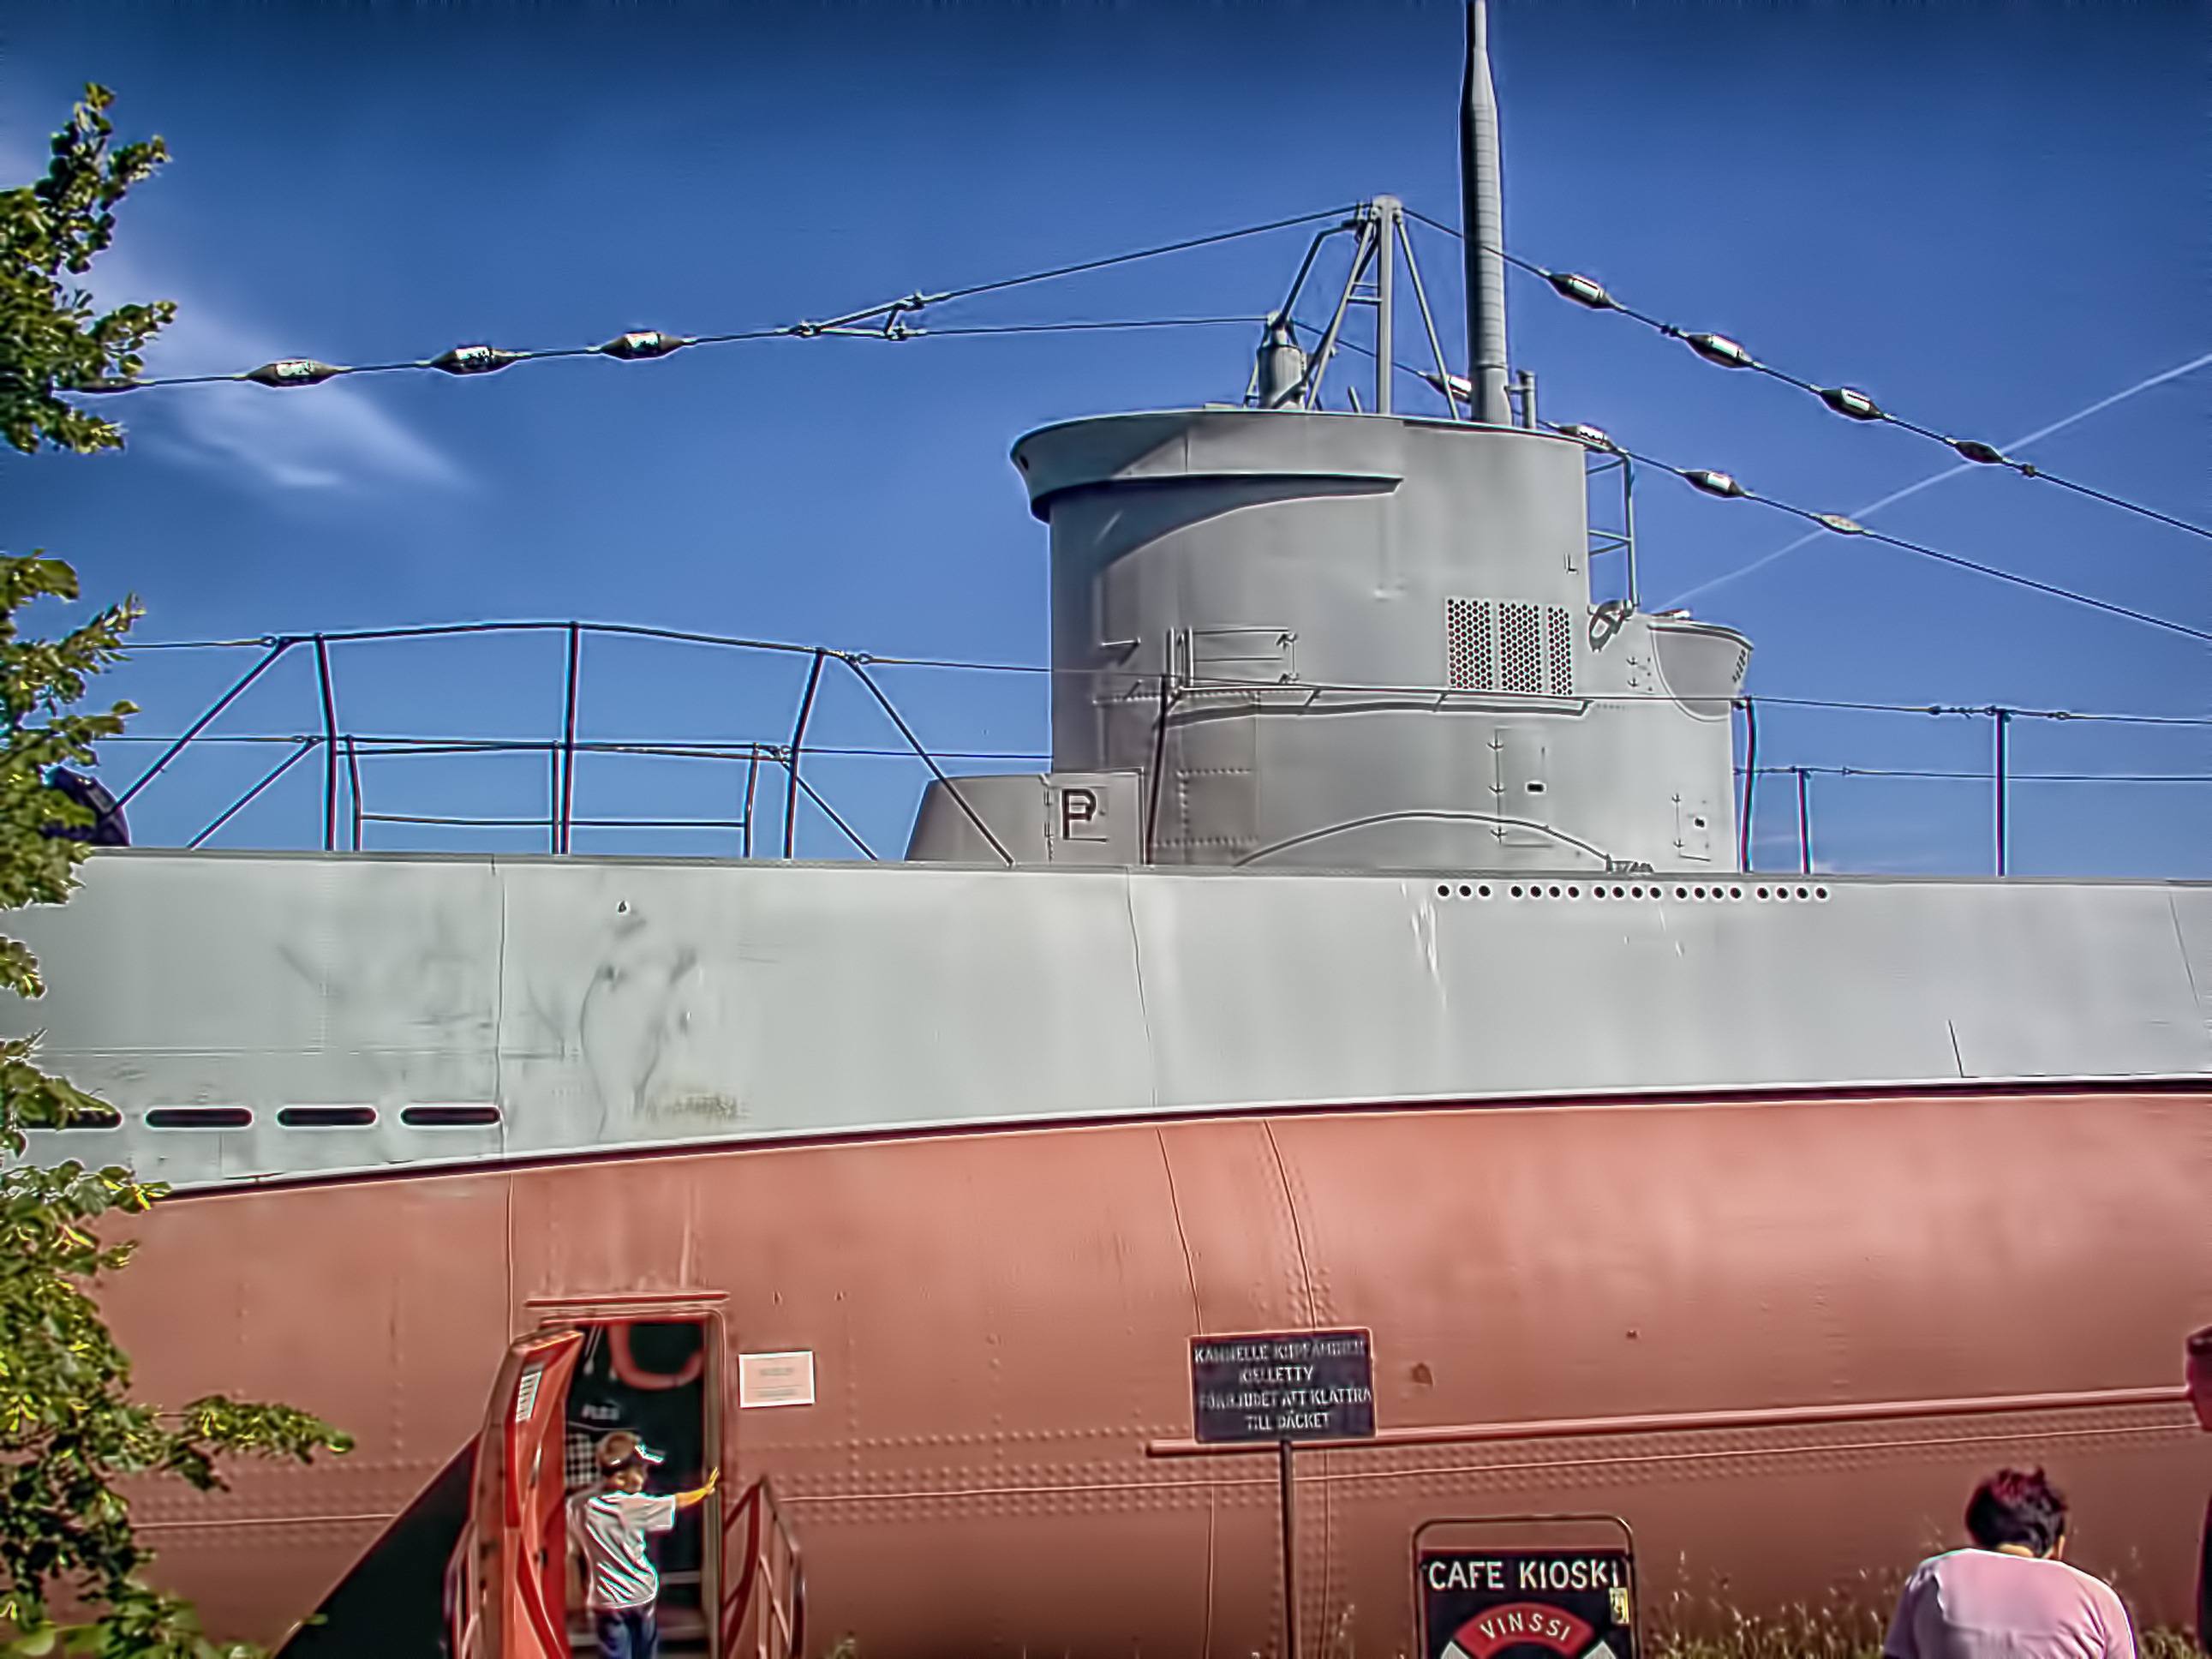
sky, ship, vehicle, entrance, blue, blue sky, helsinki, suomenlinna, submarine, watercraft, battleship, finnish, destroyer, european mink